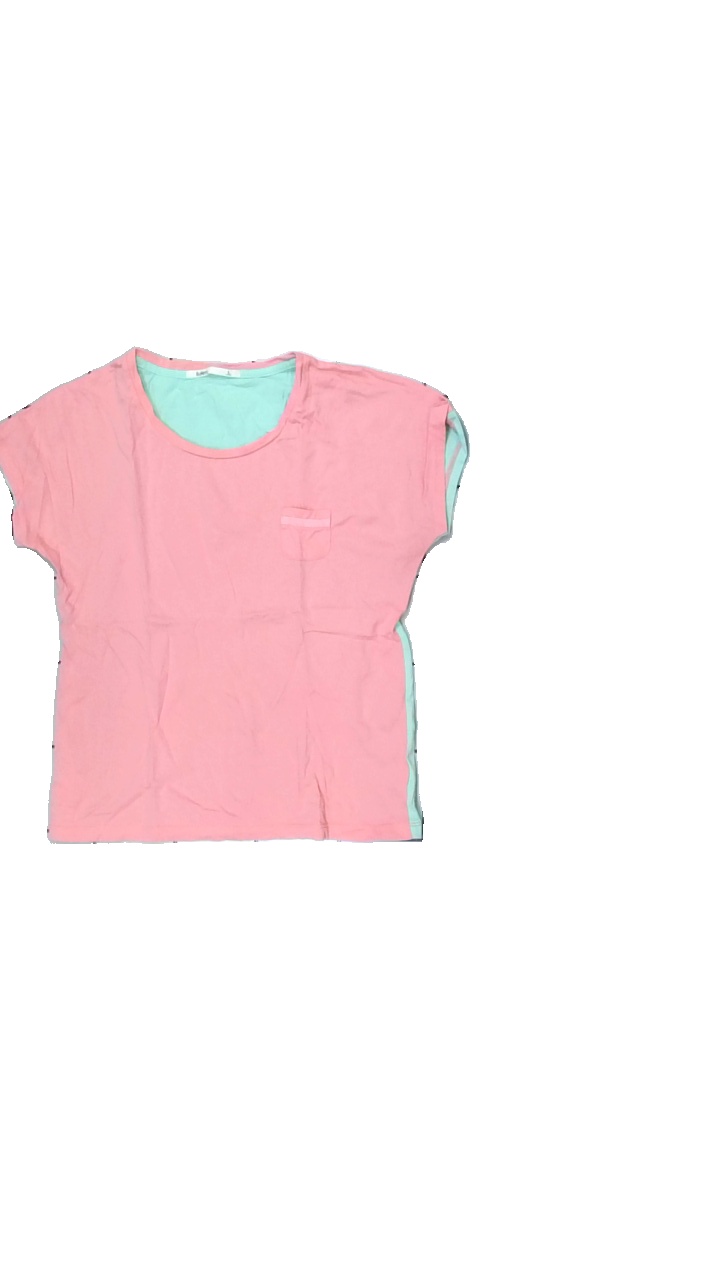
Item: T-shirt (Ladies)
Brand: Baleno
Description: t-shirt, rosa fram och blå bak
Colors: Pink, Blue
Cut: Regular
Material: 100% cotton
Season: All
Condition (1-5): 5
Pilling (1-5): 5
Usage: Reuse
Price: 50-100